Battle of Shanghai

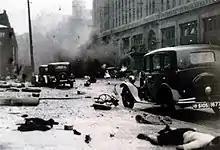
Exterior of Shanghai's Cathay Hotel after an ROC NRA bombing run on August 14, 1937

As a result, the Chinese suffered heavy losses in the first attack, with over a thousand casualties including brigade commander Huang Meixing who was killed when an artillery shell destroyed his position near the Bazi Bridge. By nightfall, Chiang ordered Zhang Zhizhong to pause the assault. The Japanese SNLF had suffered roughly a hundred casualties including twenty-seven dead.